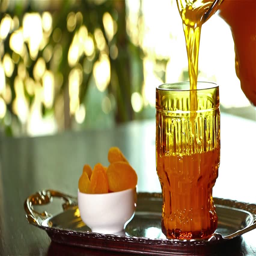
man pouring person into a glass , ready for happy breakfast in month